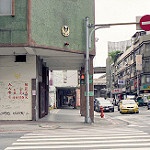
Scene: Outdoor